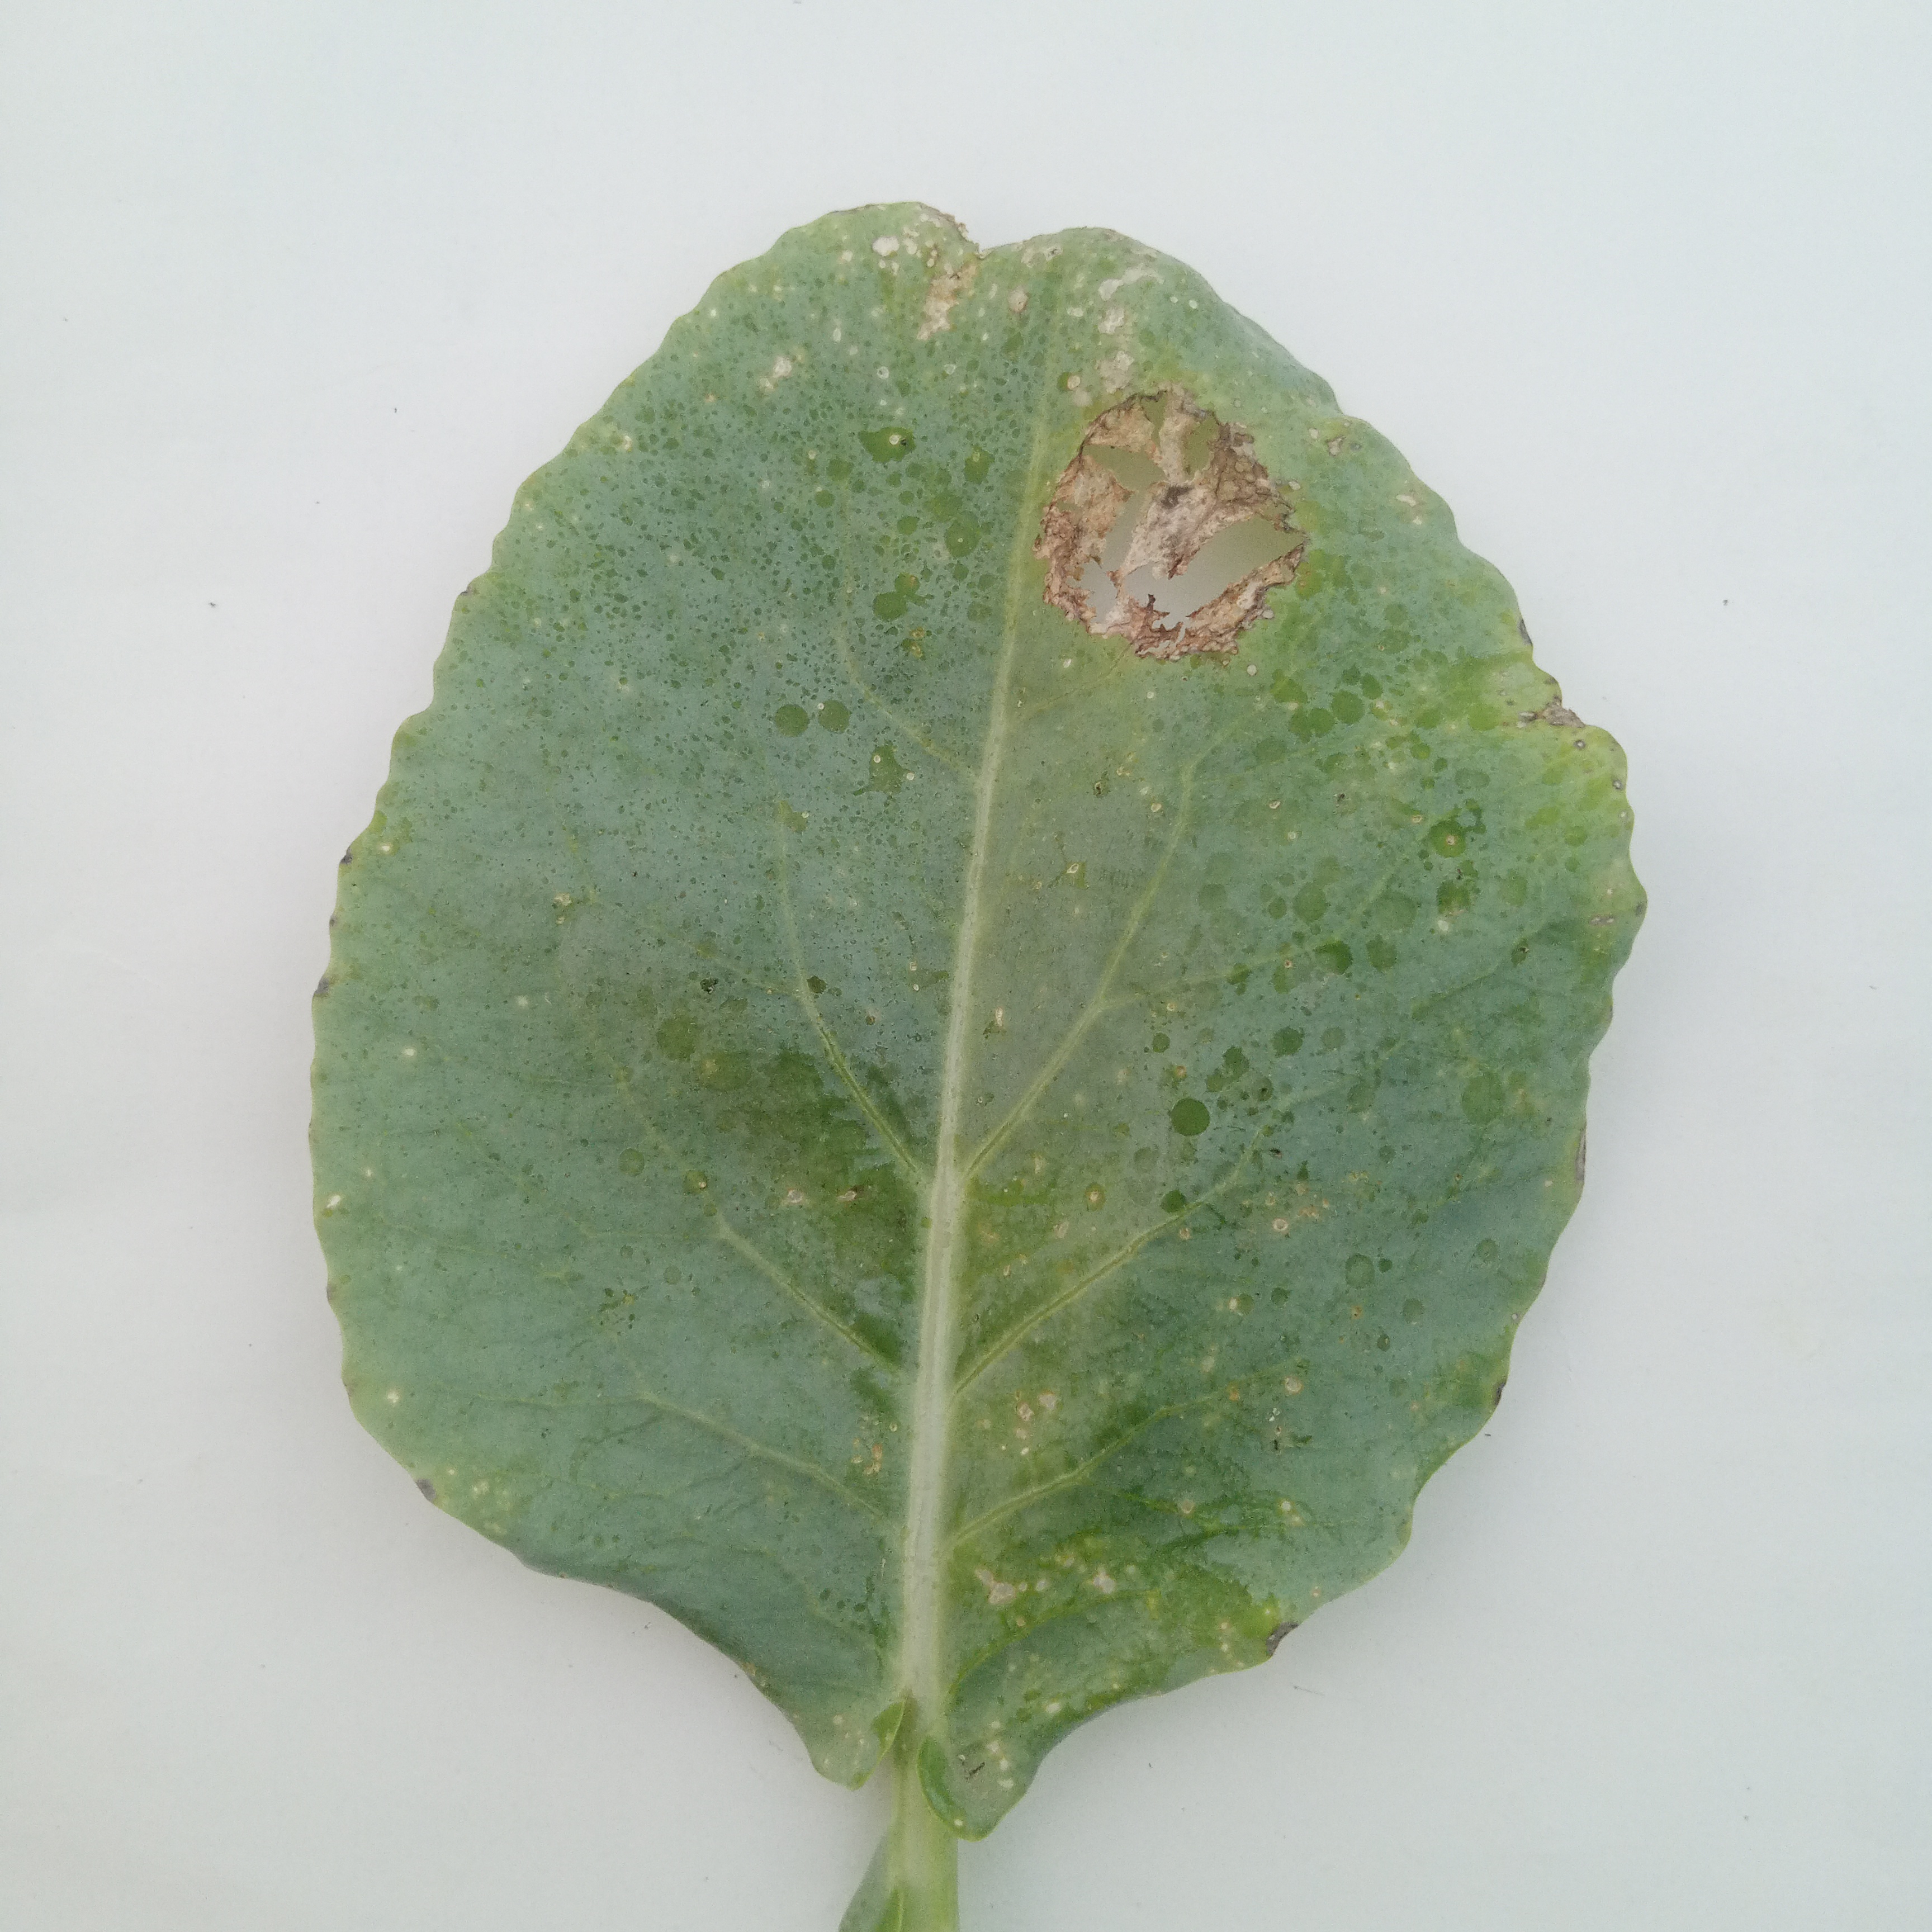
Label: Black Rot